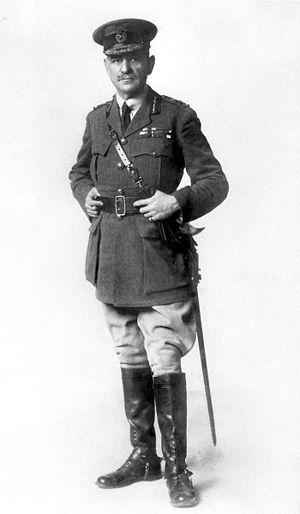
Saint-Gratien est une commune française située dans le département de la Somme, en région Hauts-de-France.